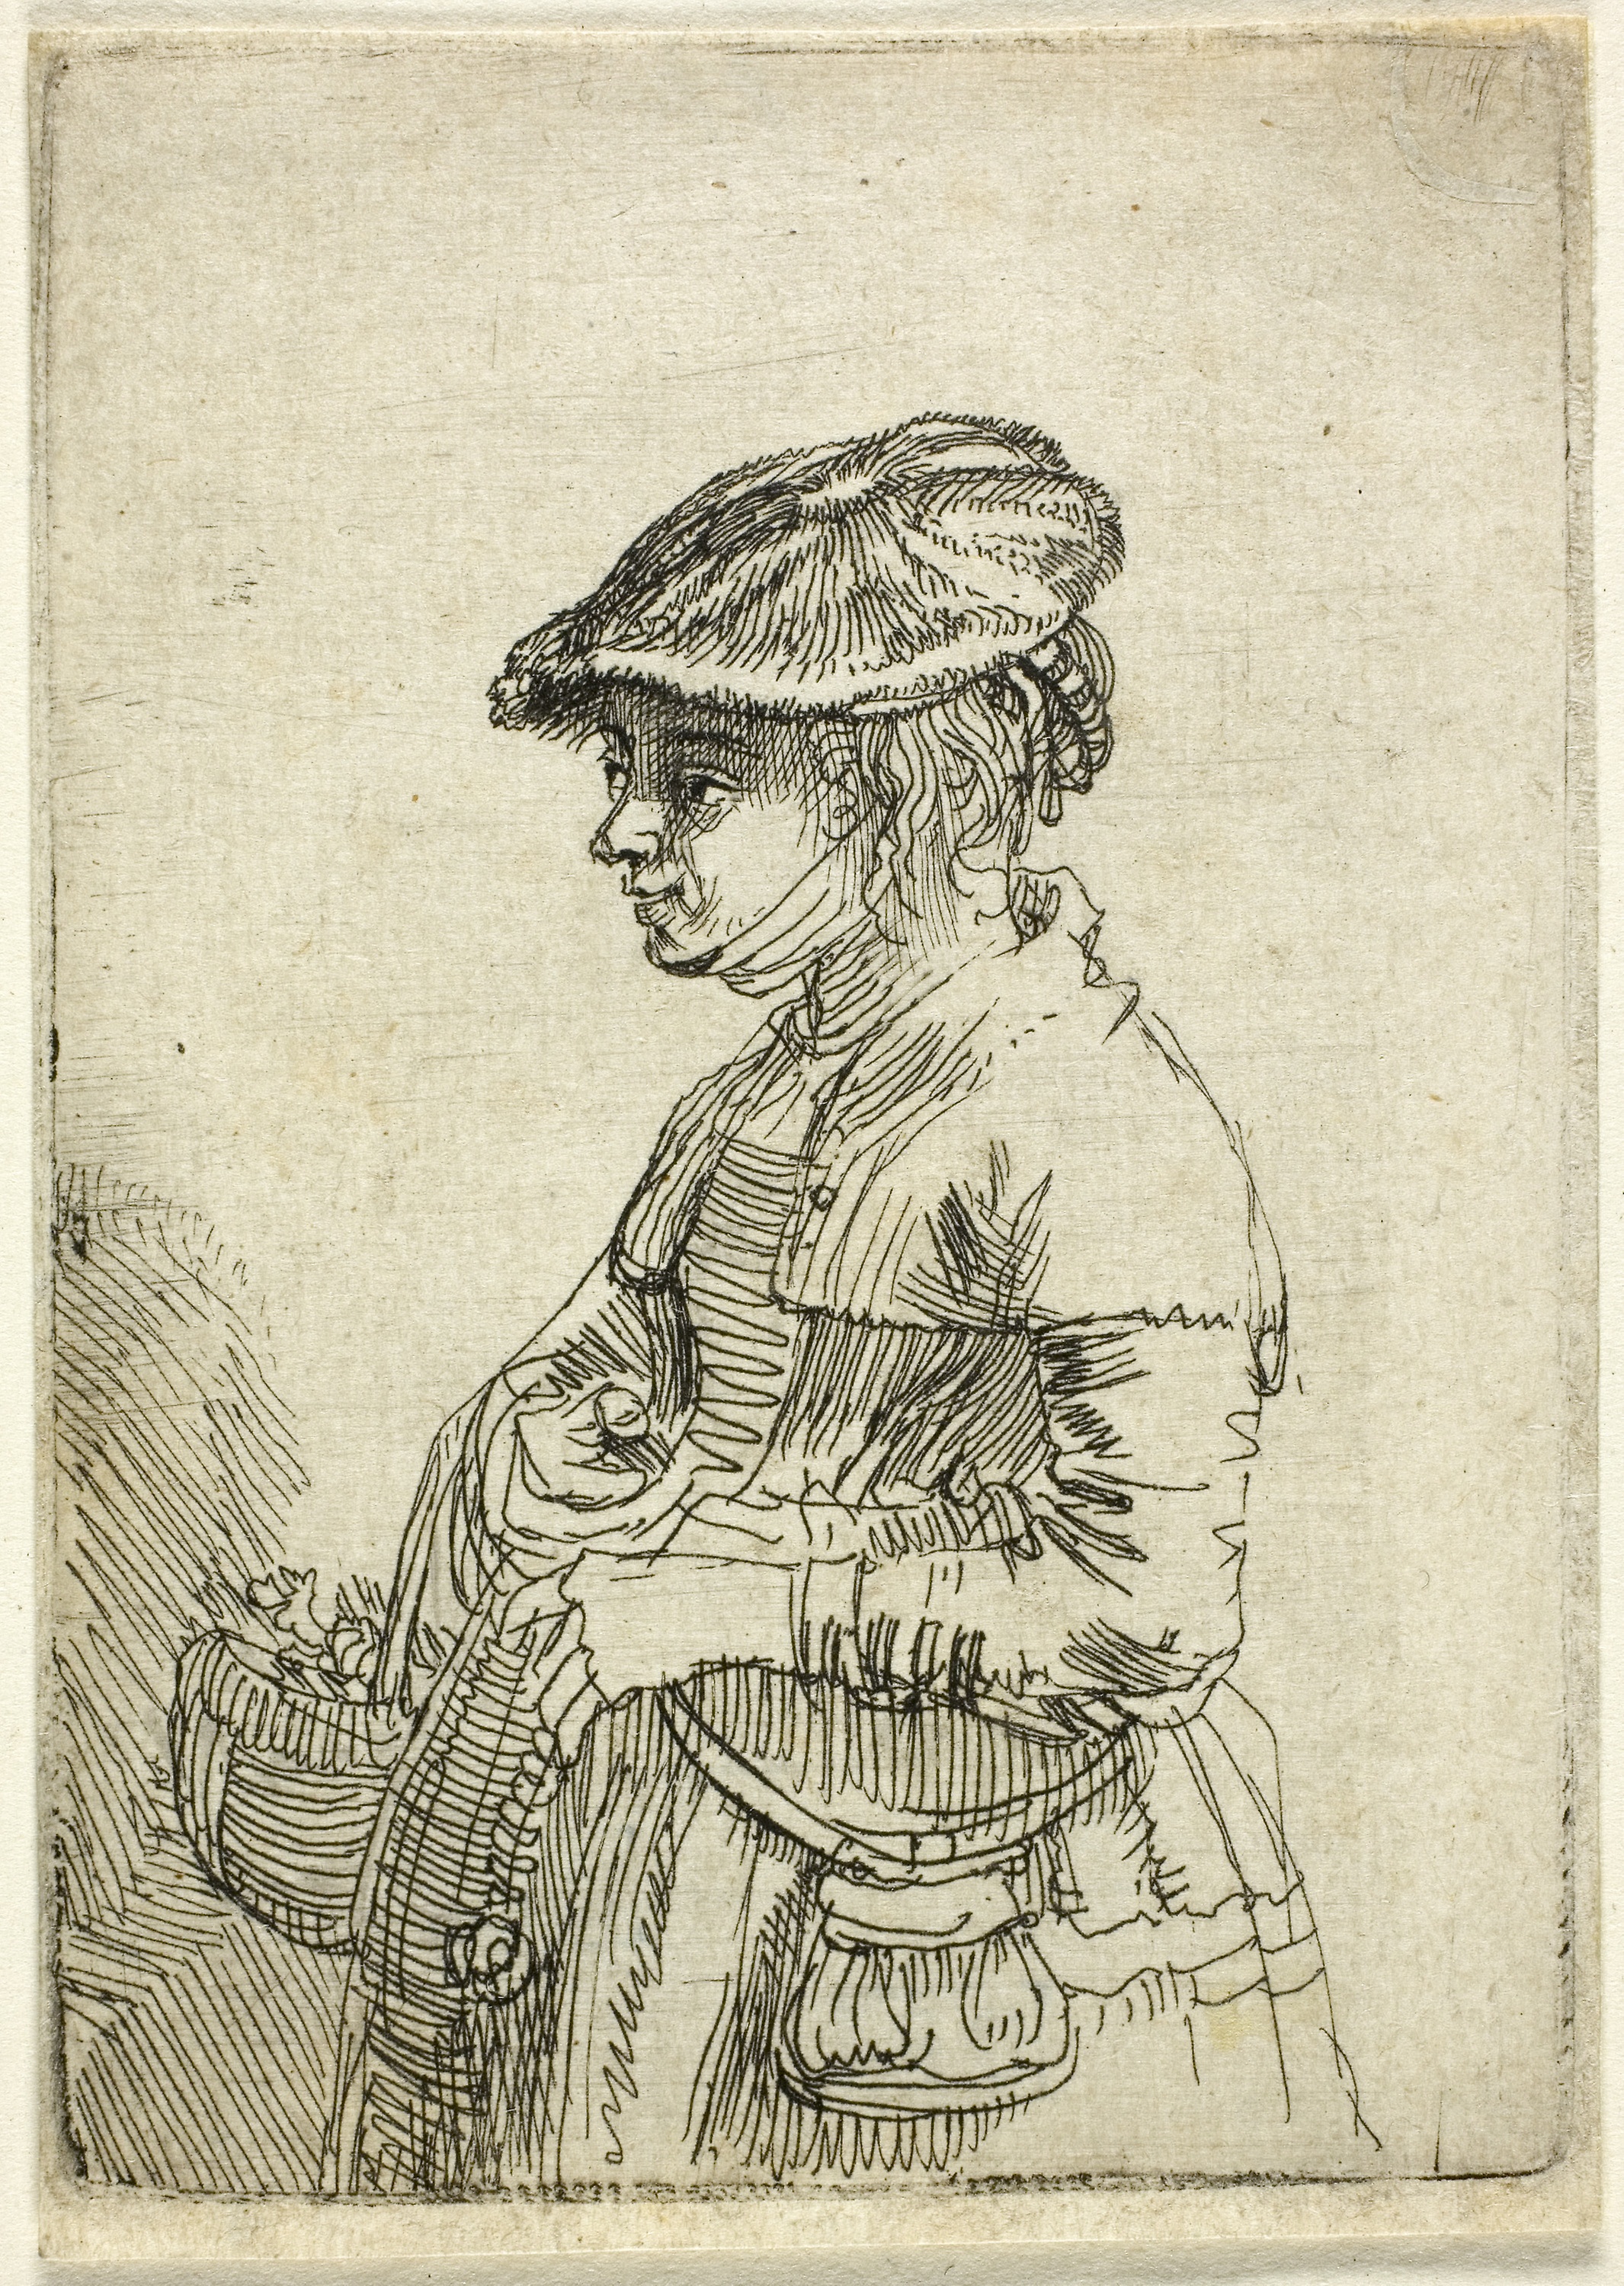
art, history, drawing, illustration, artwork, black and white, portrait, sketch, paper, printmaking, font, costume design, self portrait